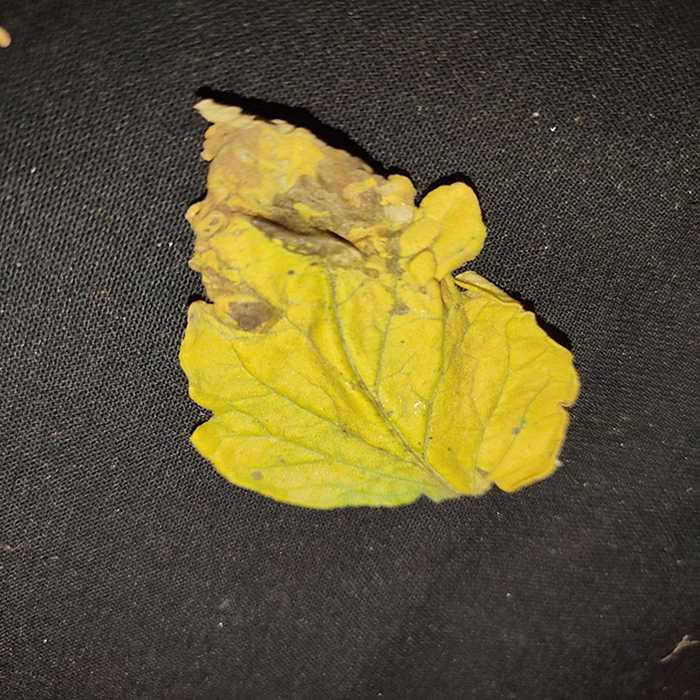
Plant: Tomato
Label: Tomato Bacterial spot